Theatre of Marcellus

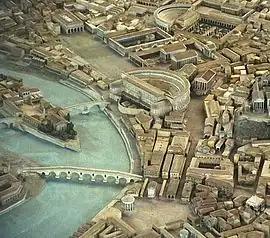
A detail of Gismondi's scale model of ancient Rome at the Museum of Roman Civilization, showing the Theatre of Marcellus between the Circus Flaminius and the Forum Olitorium, the Roman vegetable market. The bridge connecting it to Tiber Island is the Pons Fabricius.

The theatre was 111 m in diameter and was the largest and most important theatre in Ancient Rome; it could originally hold between 11,000 and 20,000 spectators. A catalogue compiled at the end of the 4th century recorded that the theatre's seating capacity was 17,580 persons. It was an impressive example of what was to become one of the most pervasive urban architectural forms of the Roman world. The theatre was built mainly of tuff, and concrete faced with stones in the pattern known as "opus reticulatum", completely sheathed in white travertine. However, it is also the earliest dateable building in Rome to make use of fired Roman brick, then a new introduction from the Greek world.